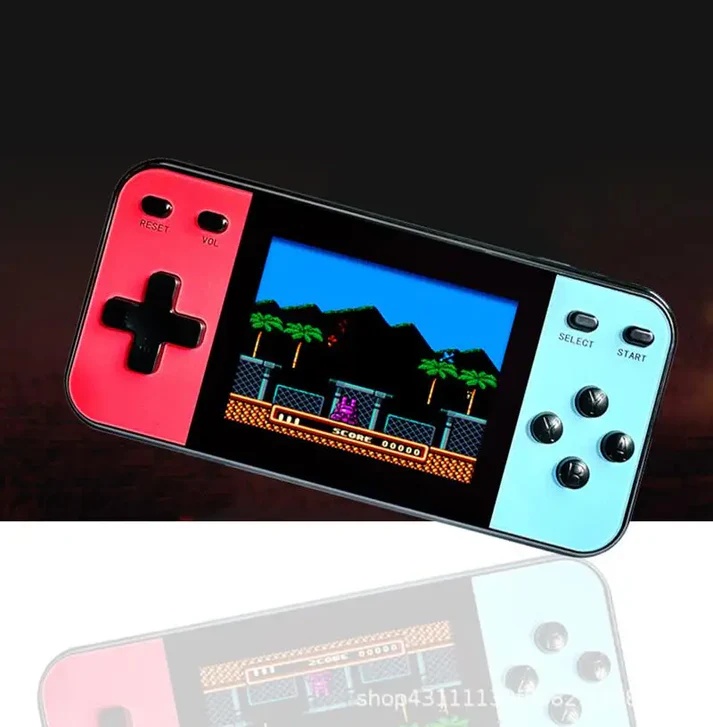
Portable Retro Arcade Game - Ages 6+
Discover our latest retro gem, a compact and fun video game that will transport you to the golden age of arcade gaming! Dive into a pixelated world filled with action and nostalgia. This retro game offers you endless hours of entertainment with authentic retro graphics and addictive gameplay. Take on challenges, defeat bosses, and unlock secrets while enjoying the simplicity and fun of classic video games. Whether you're a longtime retro gaming fan or a newcomer, this little gem guarantees you moments of old-school enjoyment. Dive into the retro adventure today! Fun and compact! Classic Retro Gaming is a travel size portable game, with over 118 games to play, with lights and sounds. Each sold separately. Ships in randomly selected colours based on availability. Recommended for ages 6+.
Brand: Group Ricochet
Category: Electronics > Arcade Equipment > Video Game Arcade Cabinets